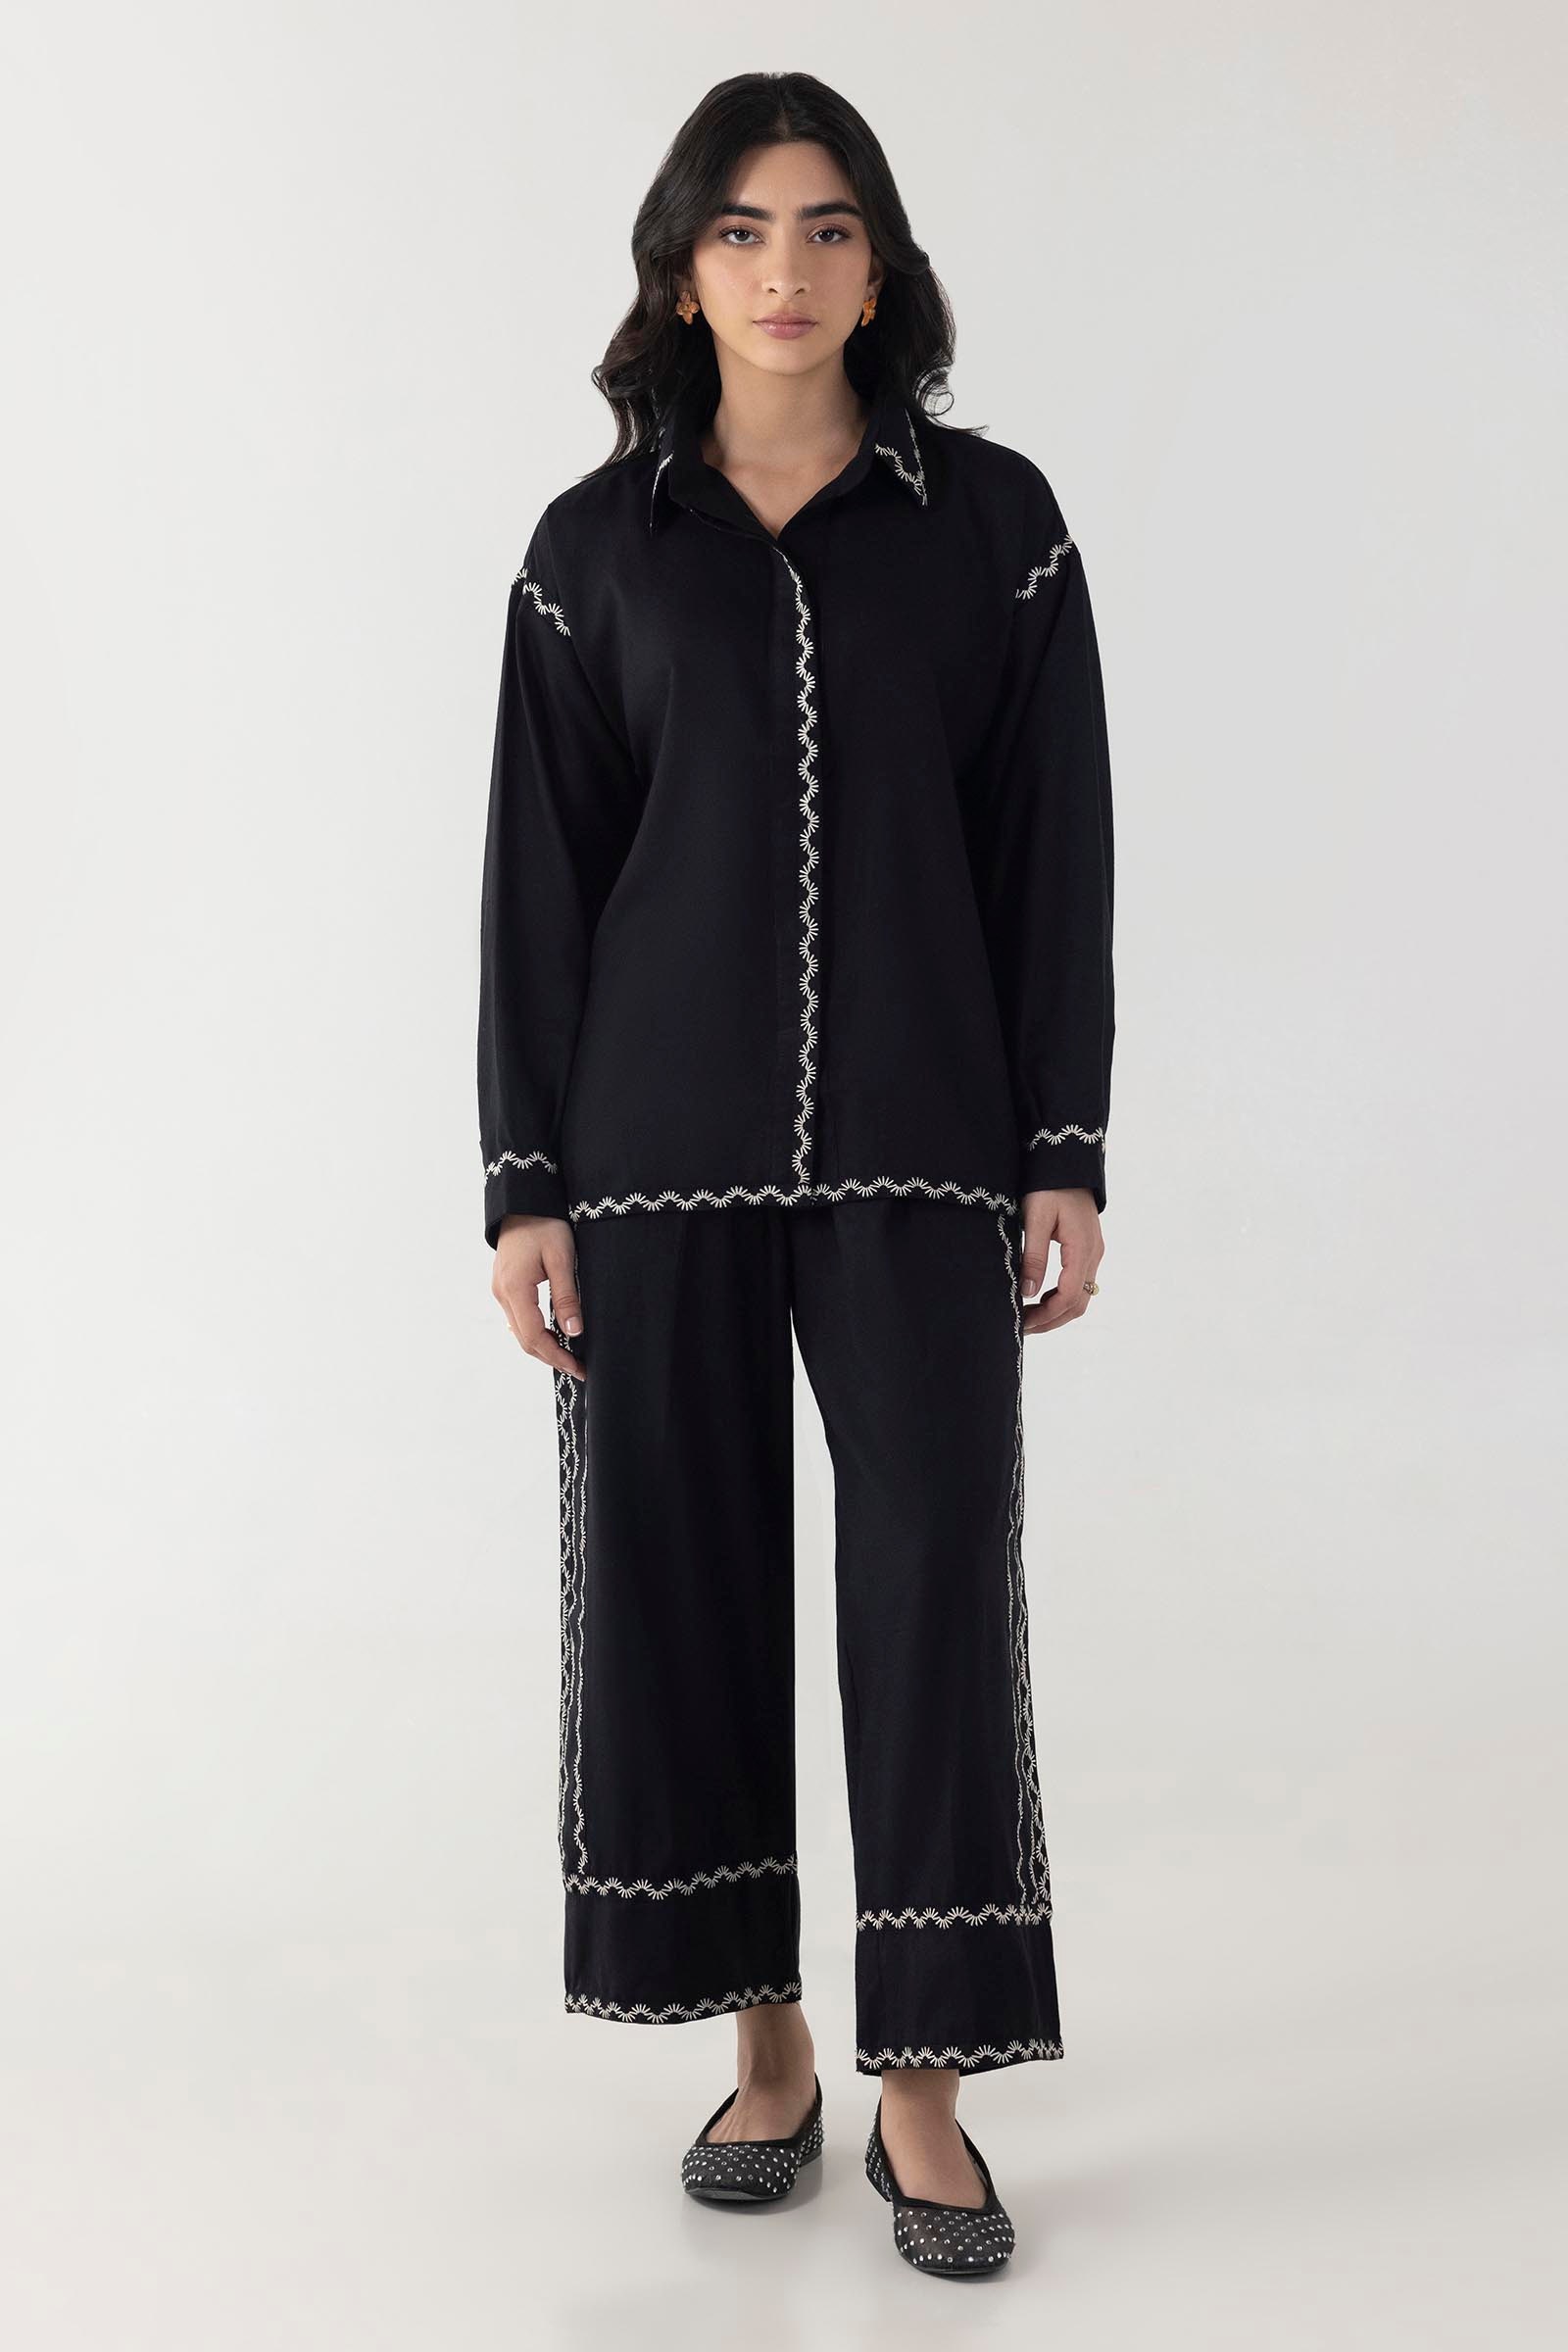
black embroidered pajamas